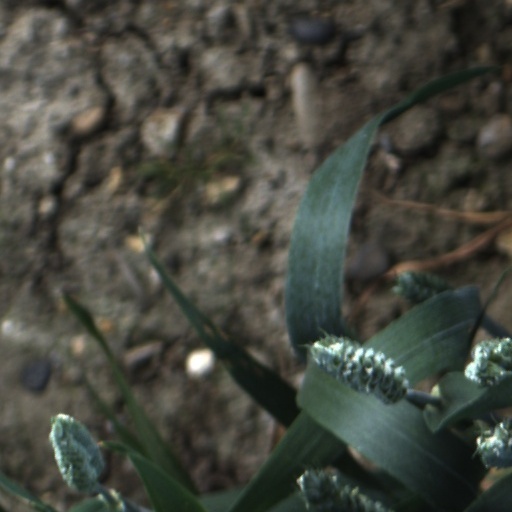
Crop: wheat